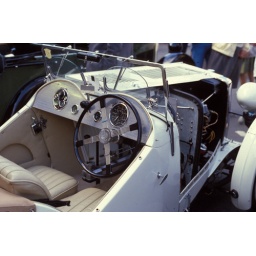
Vintage white sports car on display in Mostyn Street.Canon F1 35 mm camera. 50 mm lens. Ektachrome film.